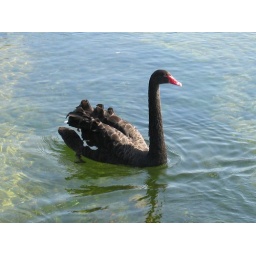
black swan in the dunes of Castricum, the Netherlands